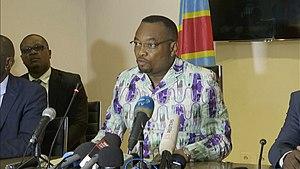
Le ministre de la santé congolais Eteni Longondo lors d'une conférence de presse à Kinshasa le 10 mars 2020 pour annoncer l'identification d'un premier de COVID-19 en RDC.
Cet article documente les pays et territoires africains touchés par le SARS-CoV-2 responsable de la pandémie de Covid-19 enregistrée pour la première fois en Asie de l'est à Wuhan. Il peut ne pas inclure toutes les réponses et mesures les plus récentes.
La pandémie de Covid-19 en république démocratique du Congo est documentée dans le pays à partir du 10 mars 2020, date à laquelle un premier cas est confirmé sur le territoire. La république démocratique du Congo devient ainsi le 11ᵉ pays africain touché par la maladie à coronavirus 2019. Cette dernière est causée par le SARS-CoV-2, virus originaire de Chine continentale.